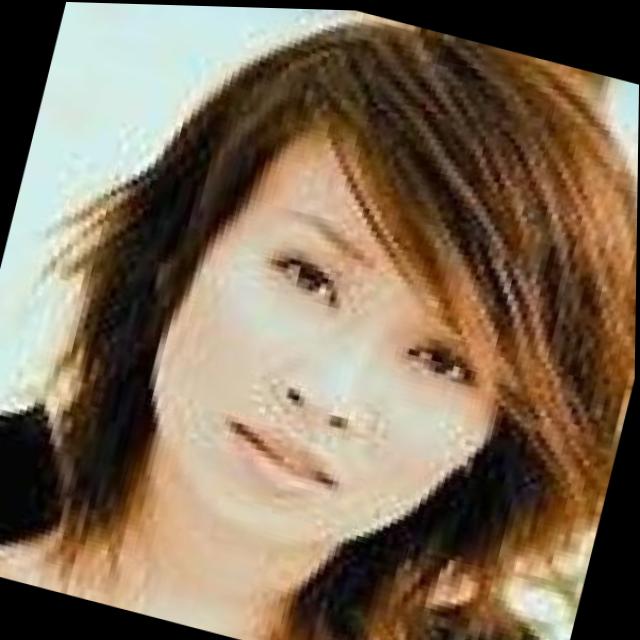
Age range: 21-44